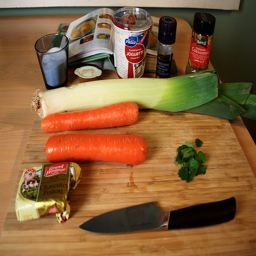
A cutting board with a knife, cheese, spices and other items.
Counter top with a cookbook open to a recipe and ingredients and a knife on a chopping board.
A cutting board topped with carrots and onion and a dessert.
There are some vegetables, herbs, and other seasonings and a knife on a wooden cutting board.
A kitchen knife on a cutting board with vegetables and spices beside it.